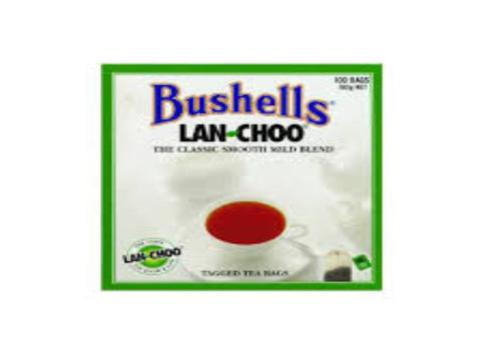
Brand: lan-choo
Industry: Food